Wind power in Europe

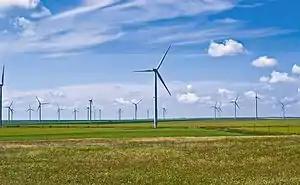
The Fântânele-Cogealac Wind Farm in Romania, it consists of 240 turbines, with a capacity of 600 MW.

Wind power in Greece was due to expand by 352% by 2010 to meet the European target of 20% coverage of energy needs from renewable sources. Previously, there were 1,028 wind turbines installed throughout Greece and the number was set to reach 2,587 wind turbines before the end of 2010.